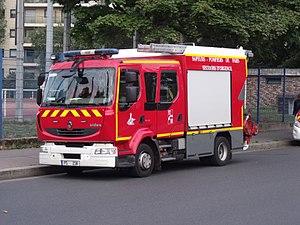
Utilisé aussi bien pour le secours à victimes que les feux voire même les accidents de voie publique.
Le premier secours évacuation est un fourgon d'incendie particulier à la brigade de sapeurs-pompiers de Paris mis en service pour la première fois en 1985.